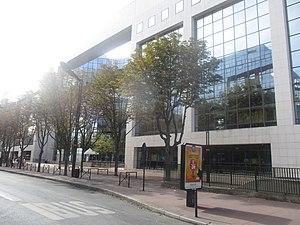
Immeuble de Lagardère Active (ex-Hachette Filipacchi) à Levallois-Perret, rue Anatole-France.
Lagardère News est une société holding coiffant le pôle audiovisuel et presse du groupe industriel français Lagardère, issu de la fusion d'Europe 1 Communication et de Grolier interactive.